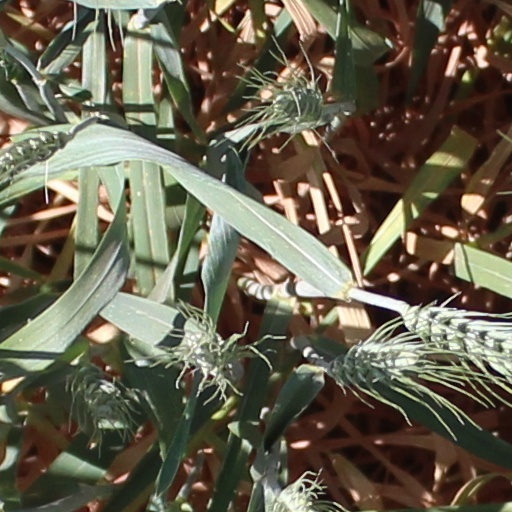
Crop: wheat